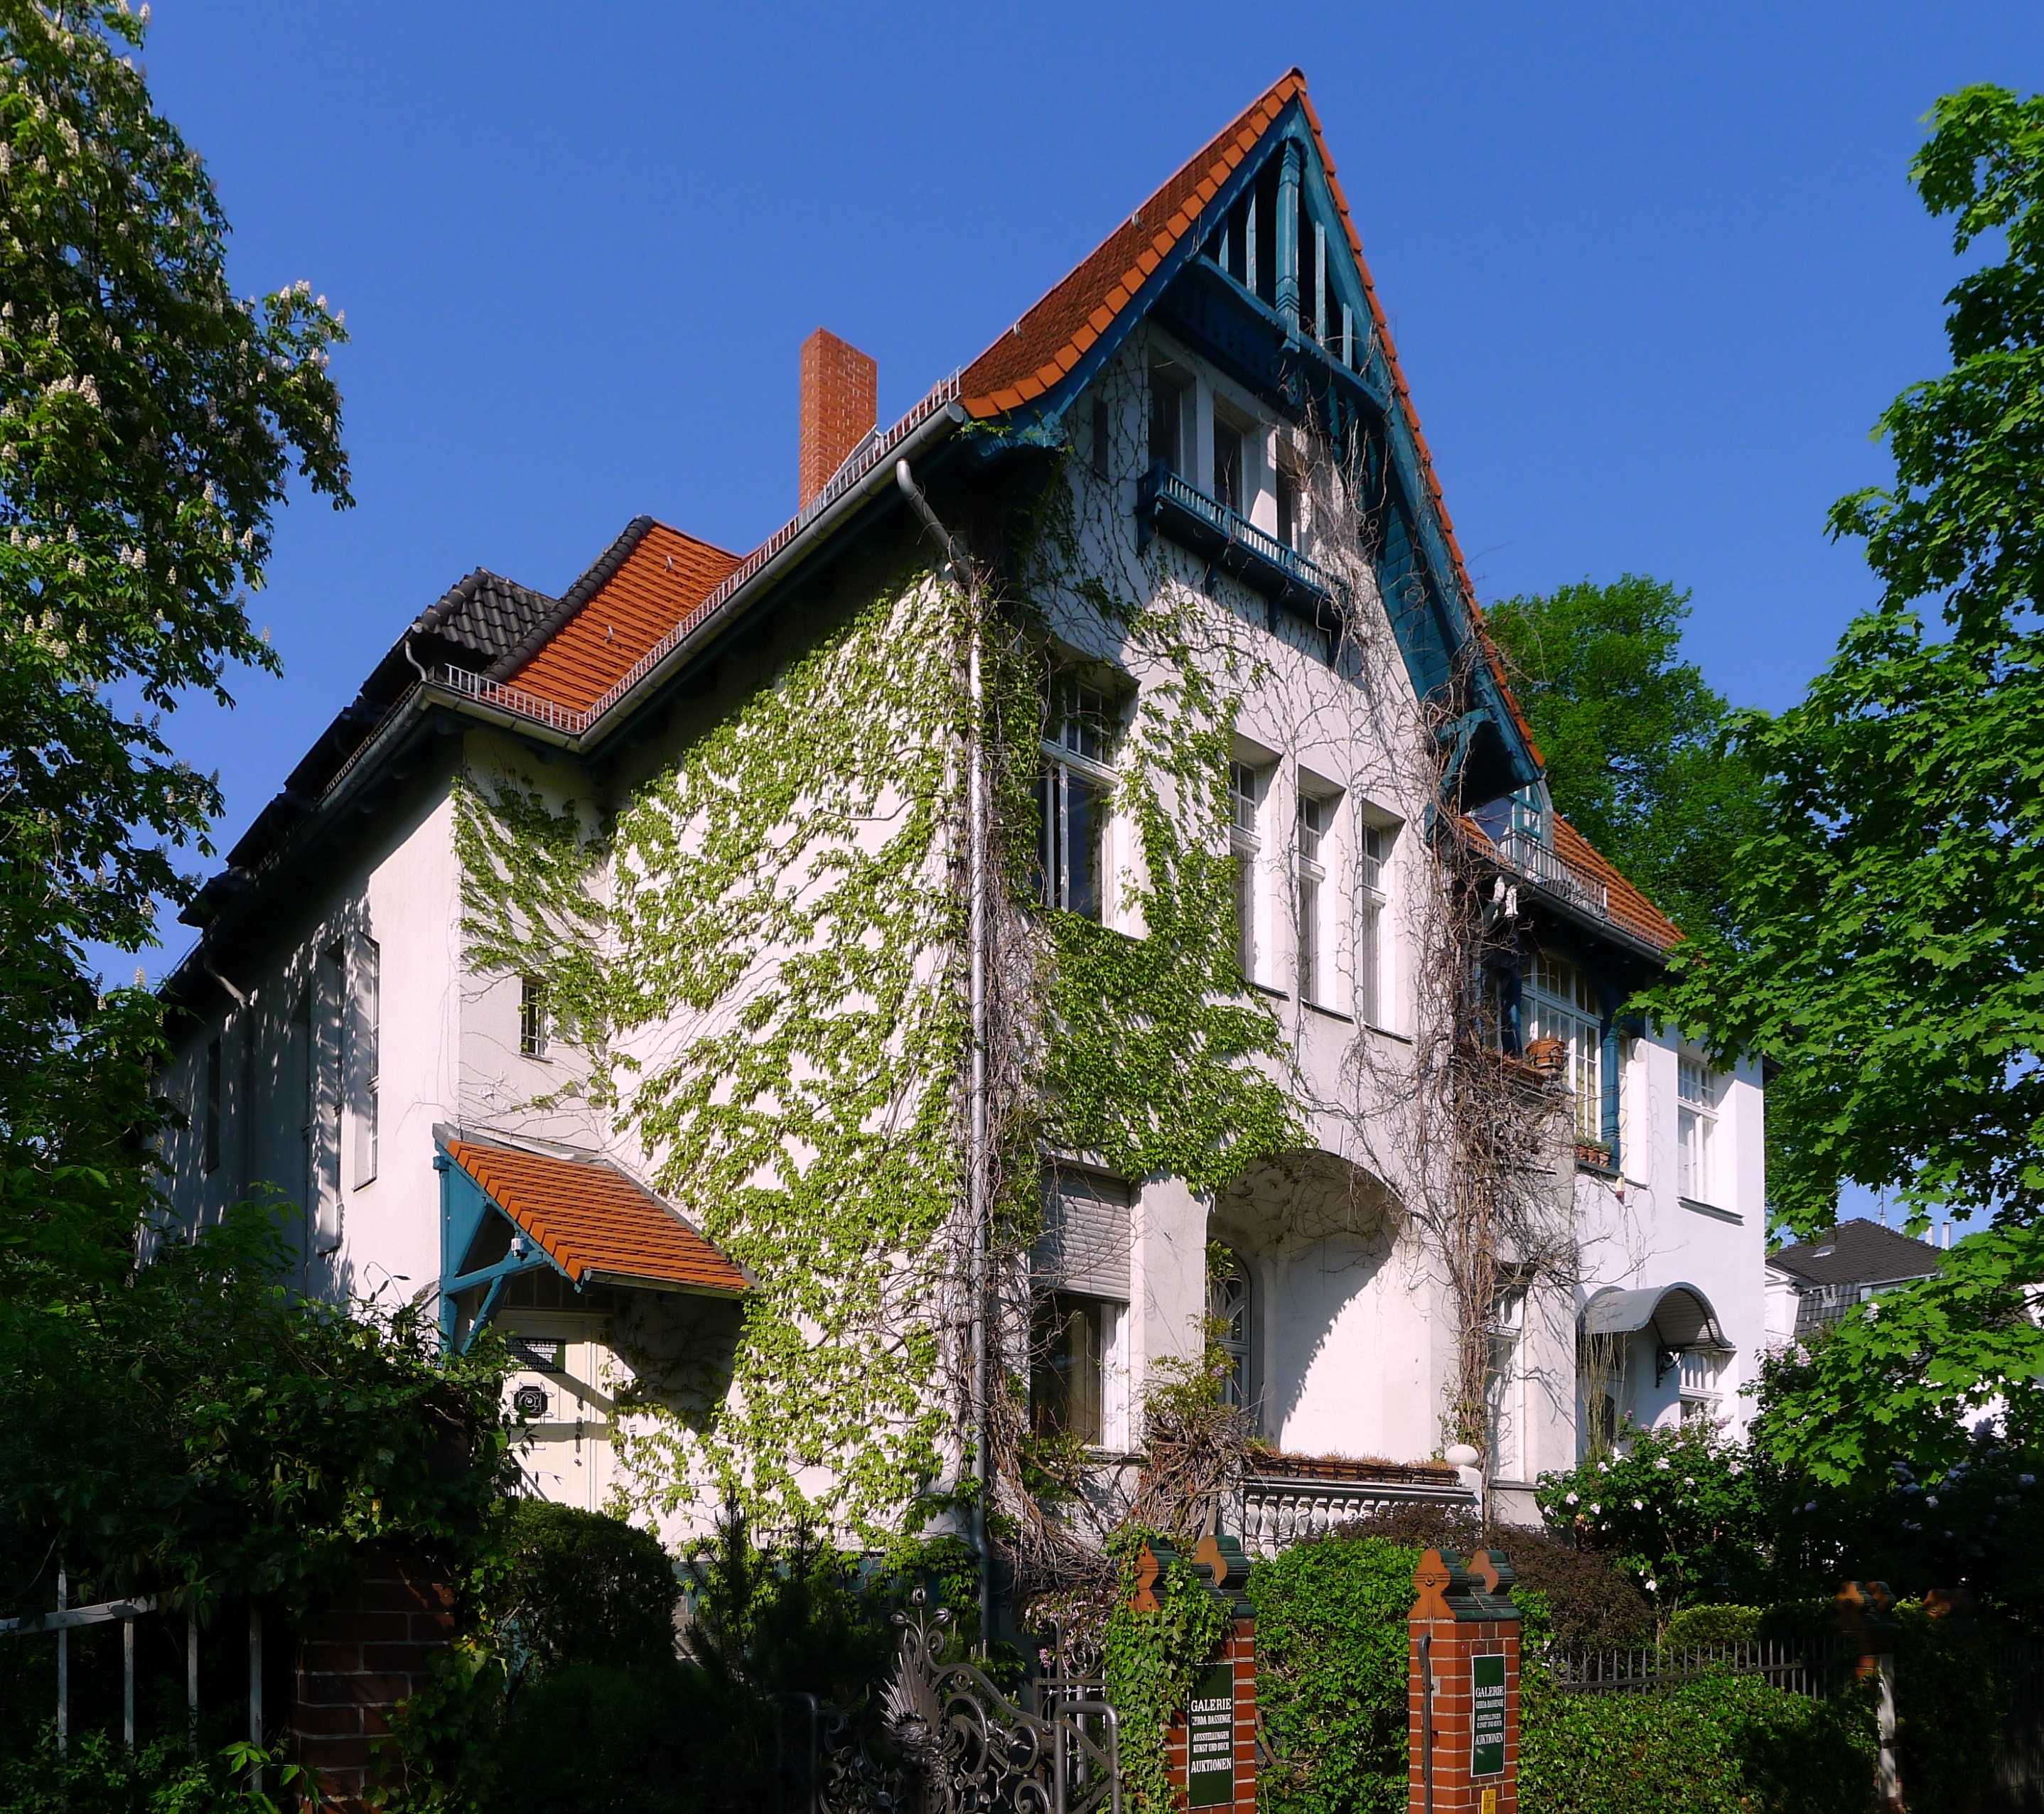
architecture, sky, villa, mansion, house, building, chateau, home, summer, village, spring, cottage, ivy, facade, property, plants, trees, clouds, farmhouse, beautiful, estate, neighbourhood, manor house, rural area